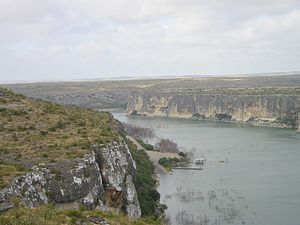
Pecos River
Pecos kort før udløbet i Rio Grande
Pecos River er en flod der løber i New Mexico og Texas i USA. Den starter ved småbyen Pecos i New Mexico, og er 1.490 kilometer lang. Den løber gennem den østlige del af delstaten og videre ind i det vestlige Texas, før den munder ud i Rio Grande nær Del Rio. Floden afvander et areal på omkring 115.000 km²